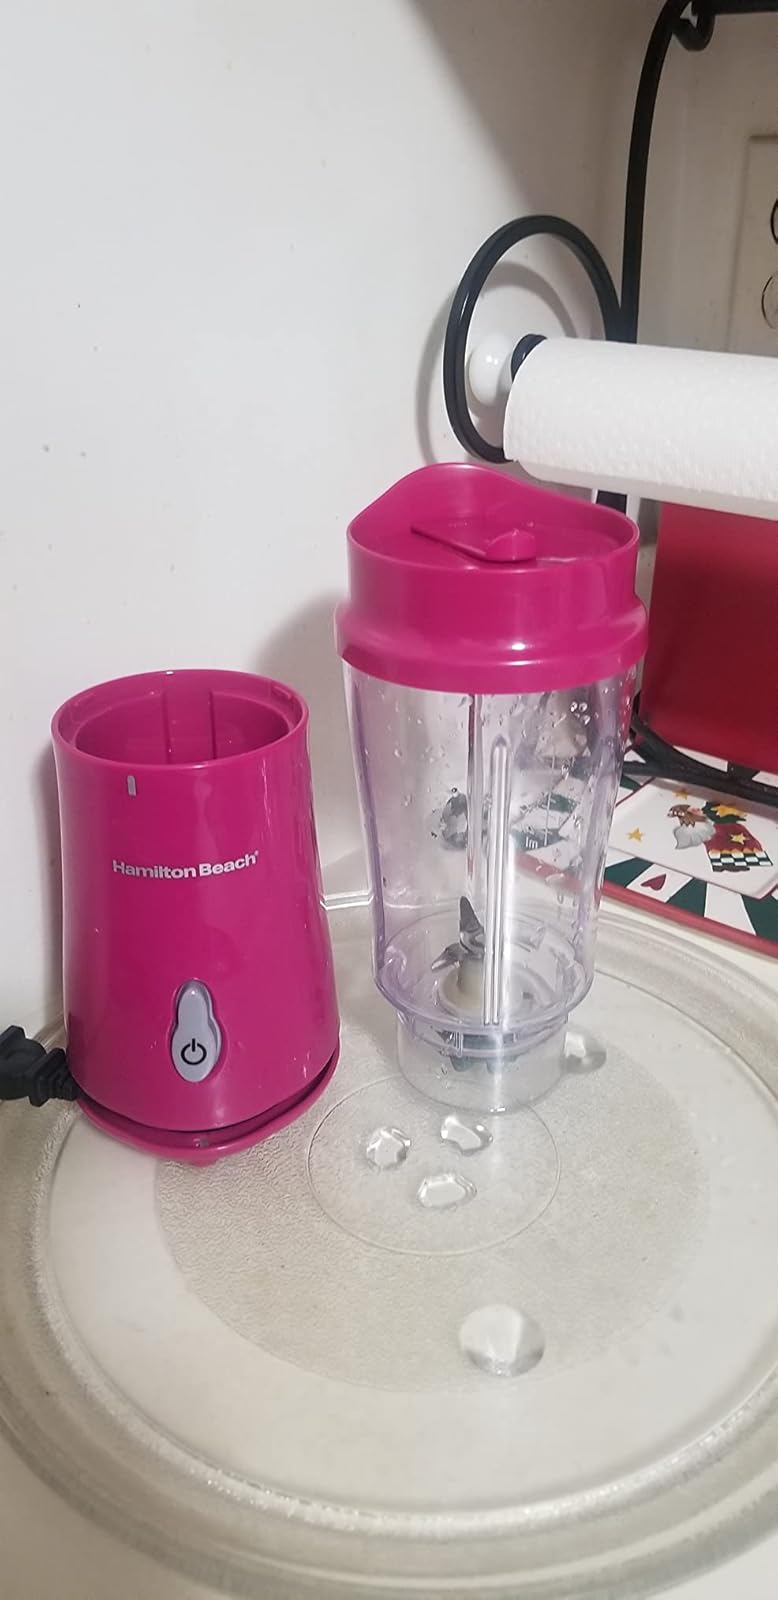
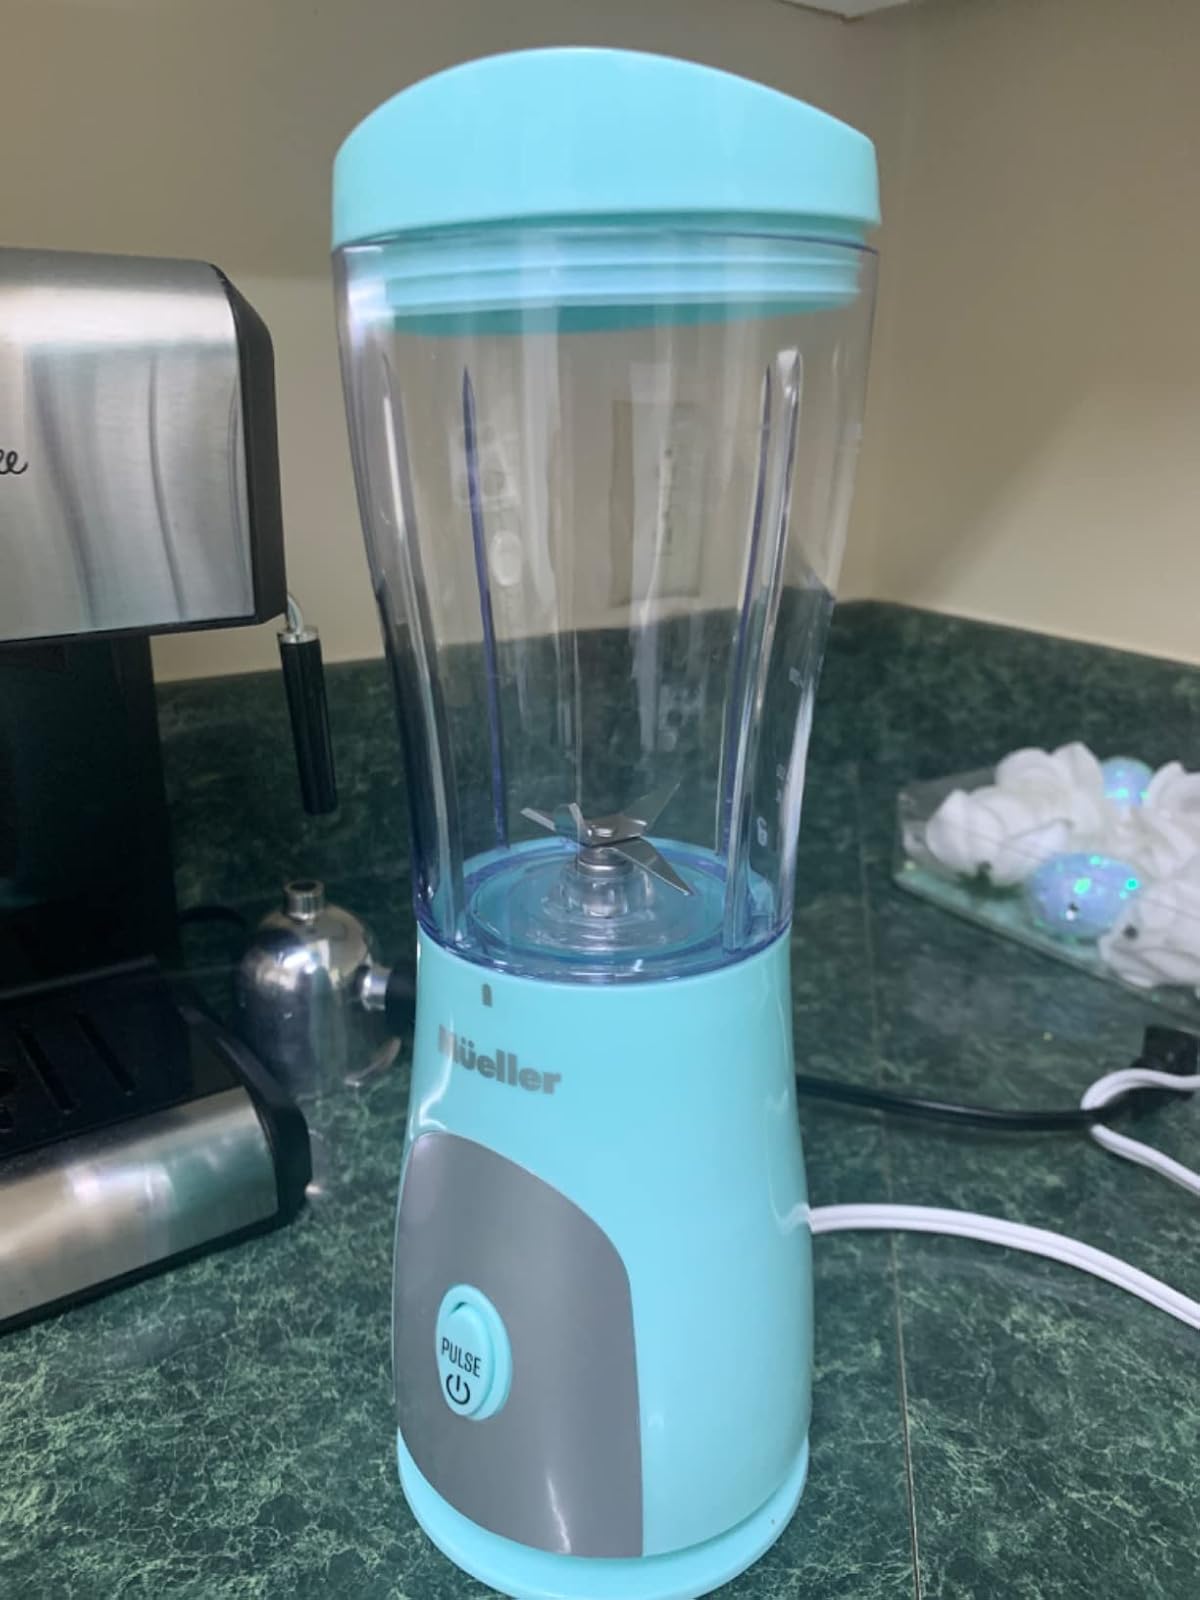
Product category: items_blender
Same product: no